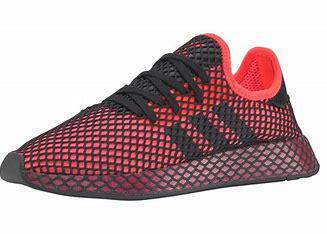
Brand: Adidas
Model: Deerupt Runner